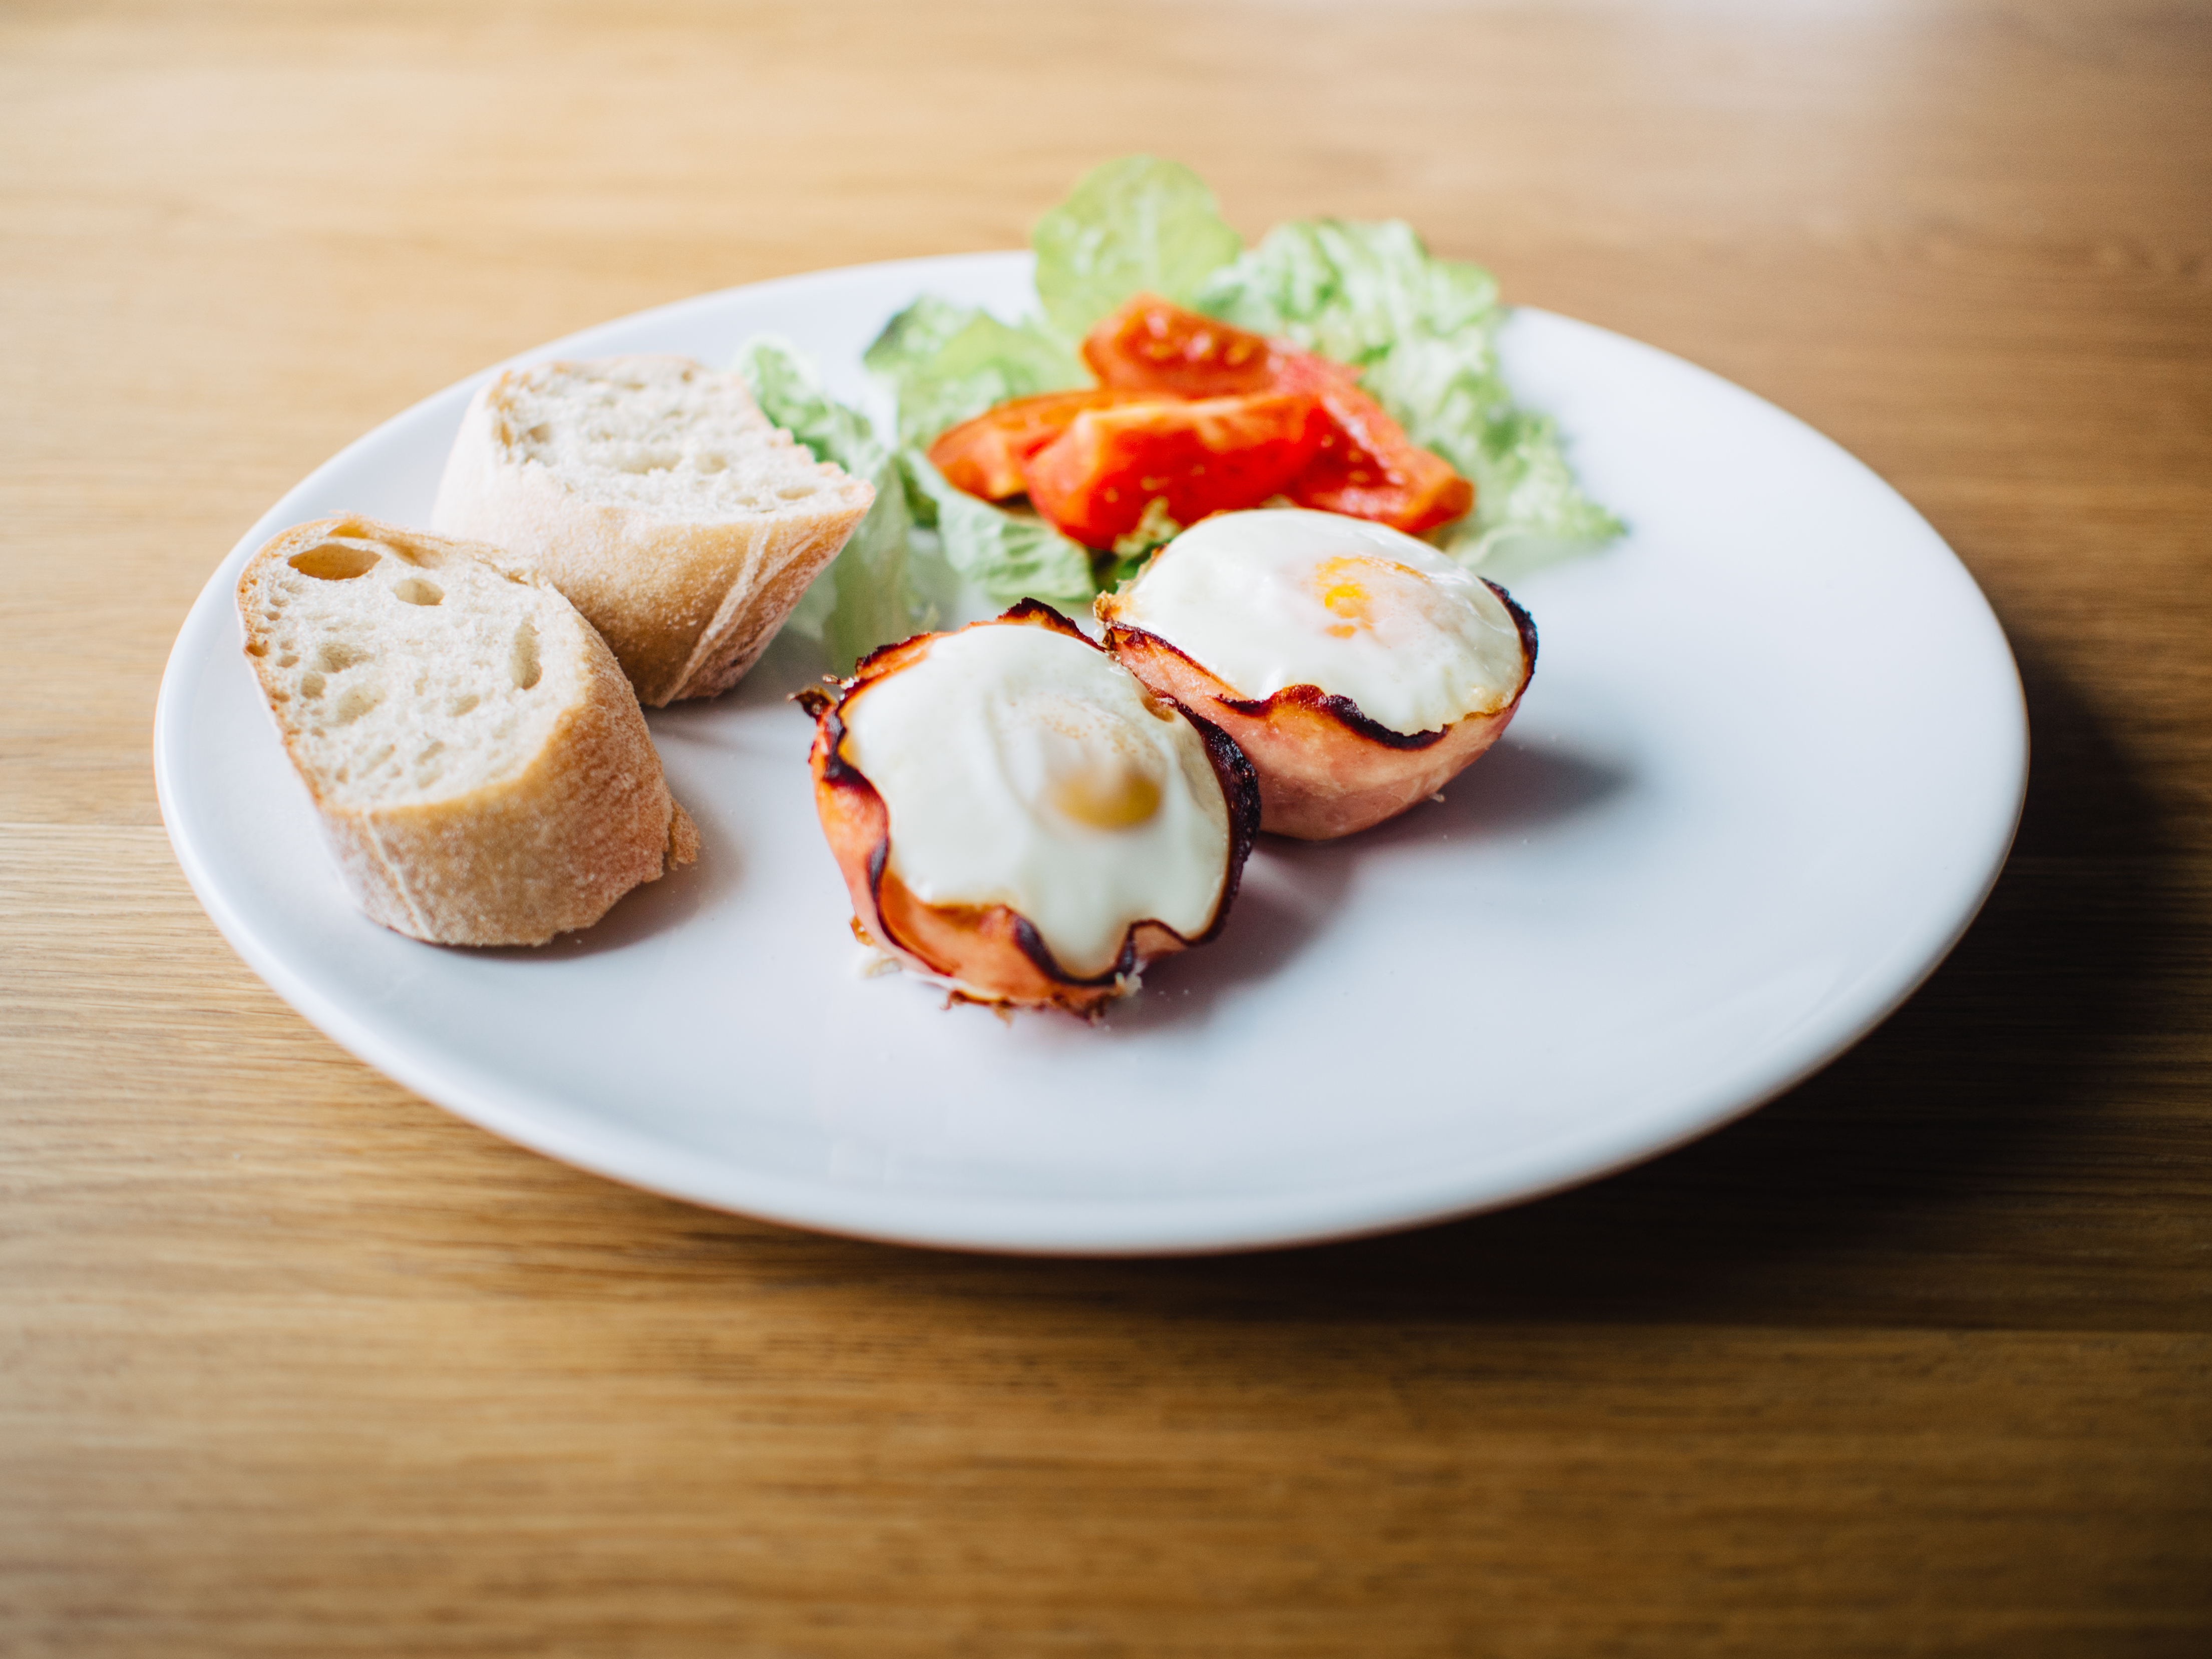
dish, meal, food, produce, plate, breakfast, cuisine, bread, asian food, eggs, ham, sense